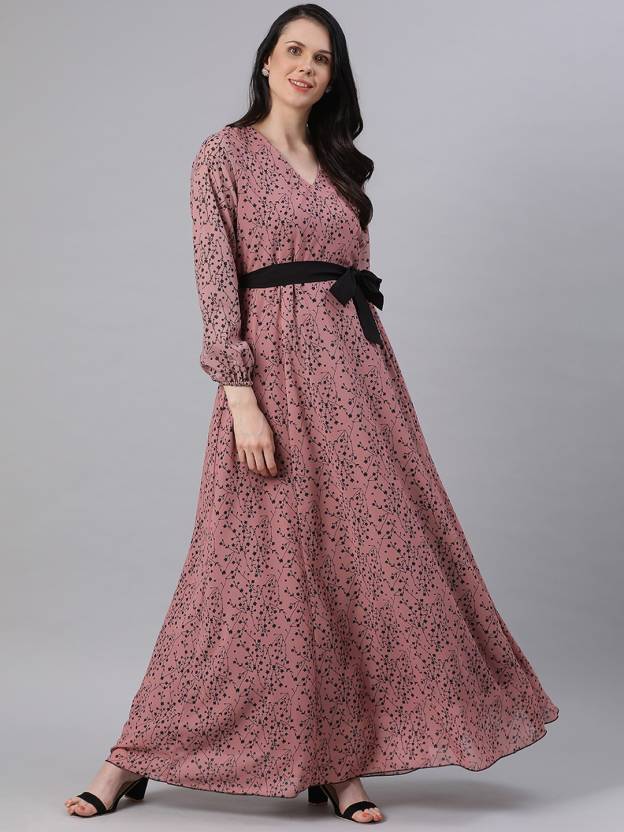
Product: Women Maxi Pink Dress
Price: ₹809
Colors: Pink
Pattern: Floral Print